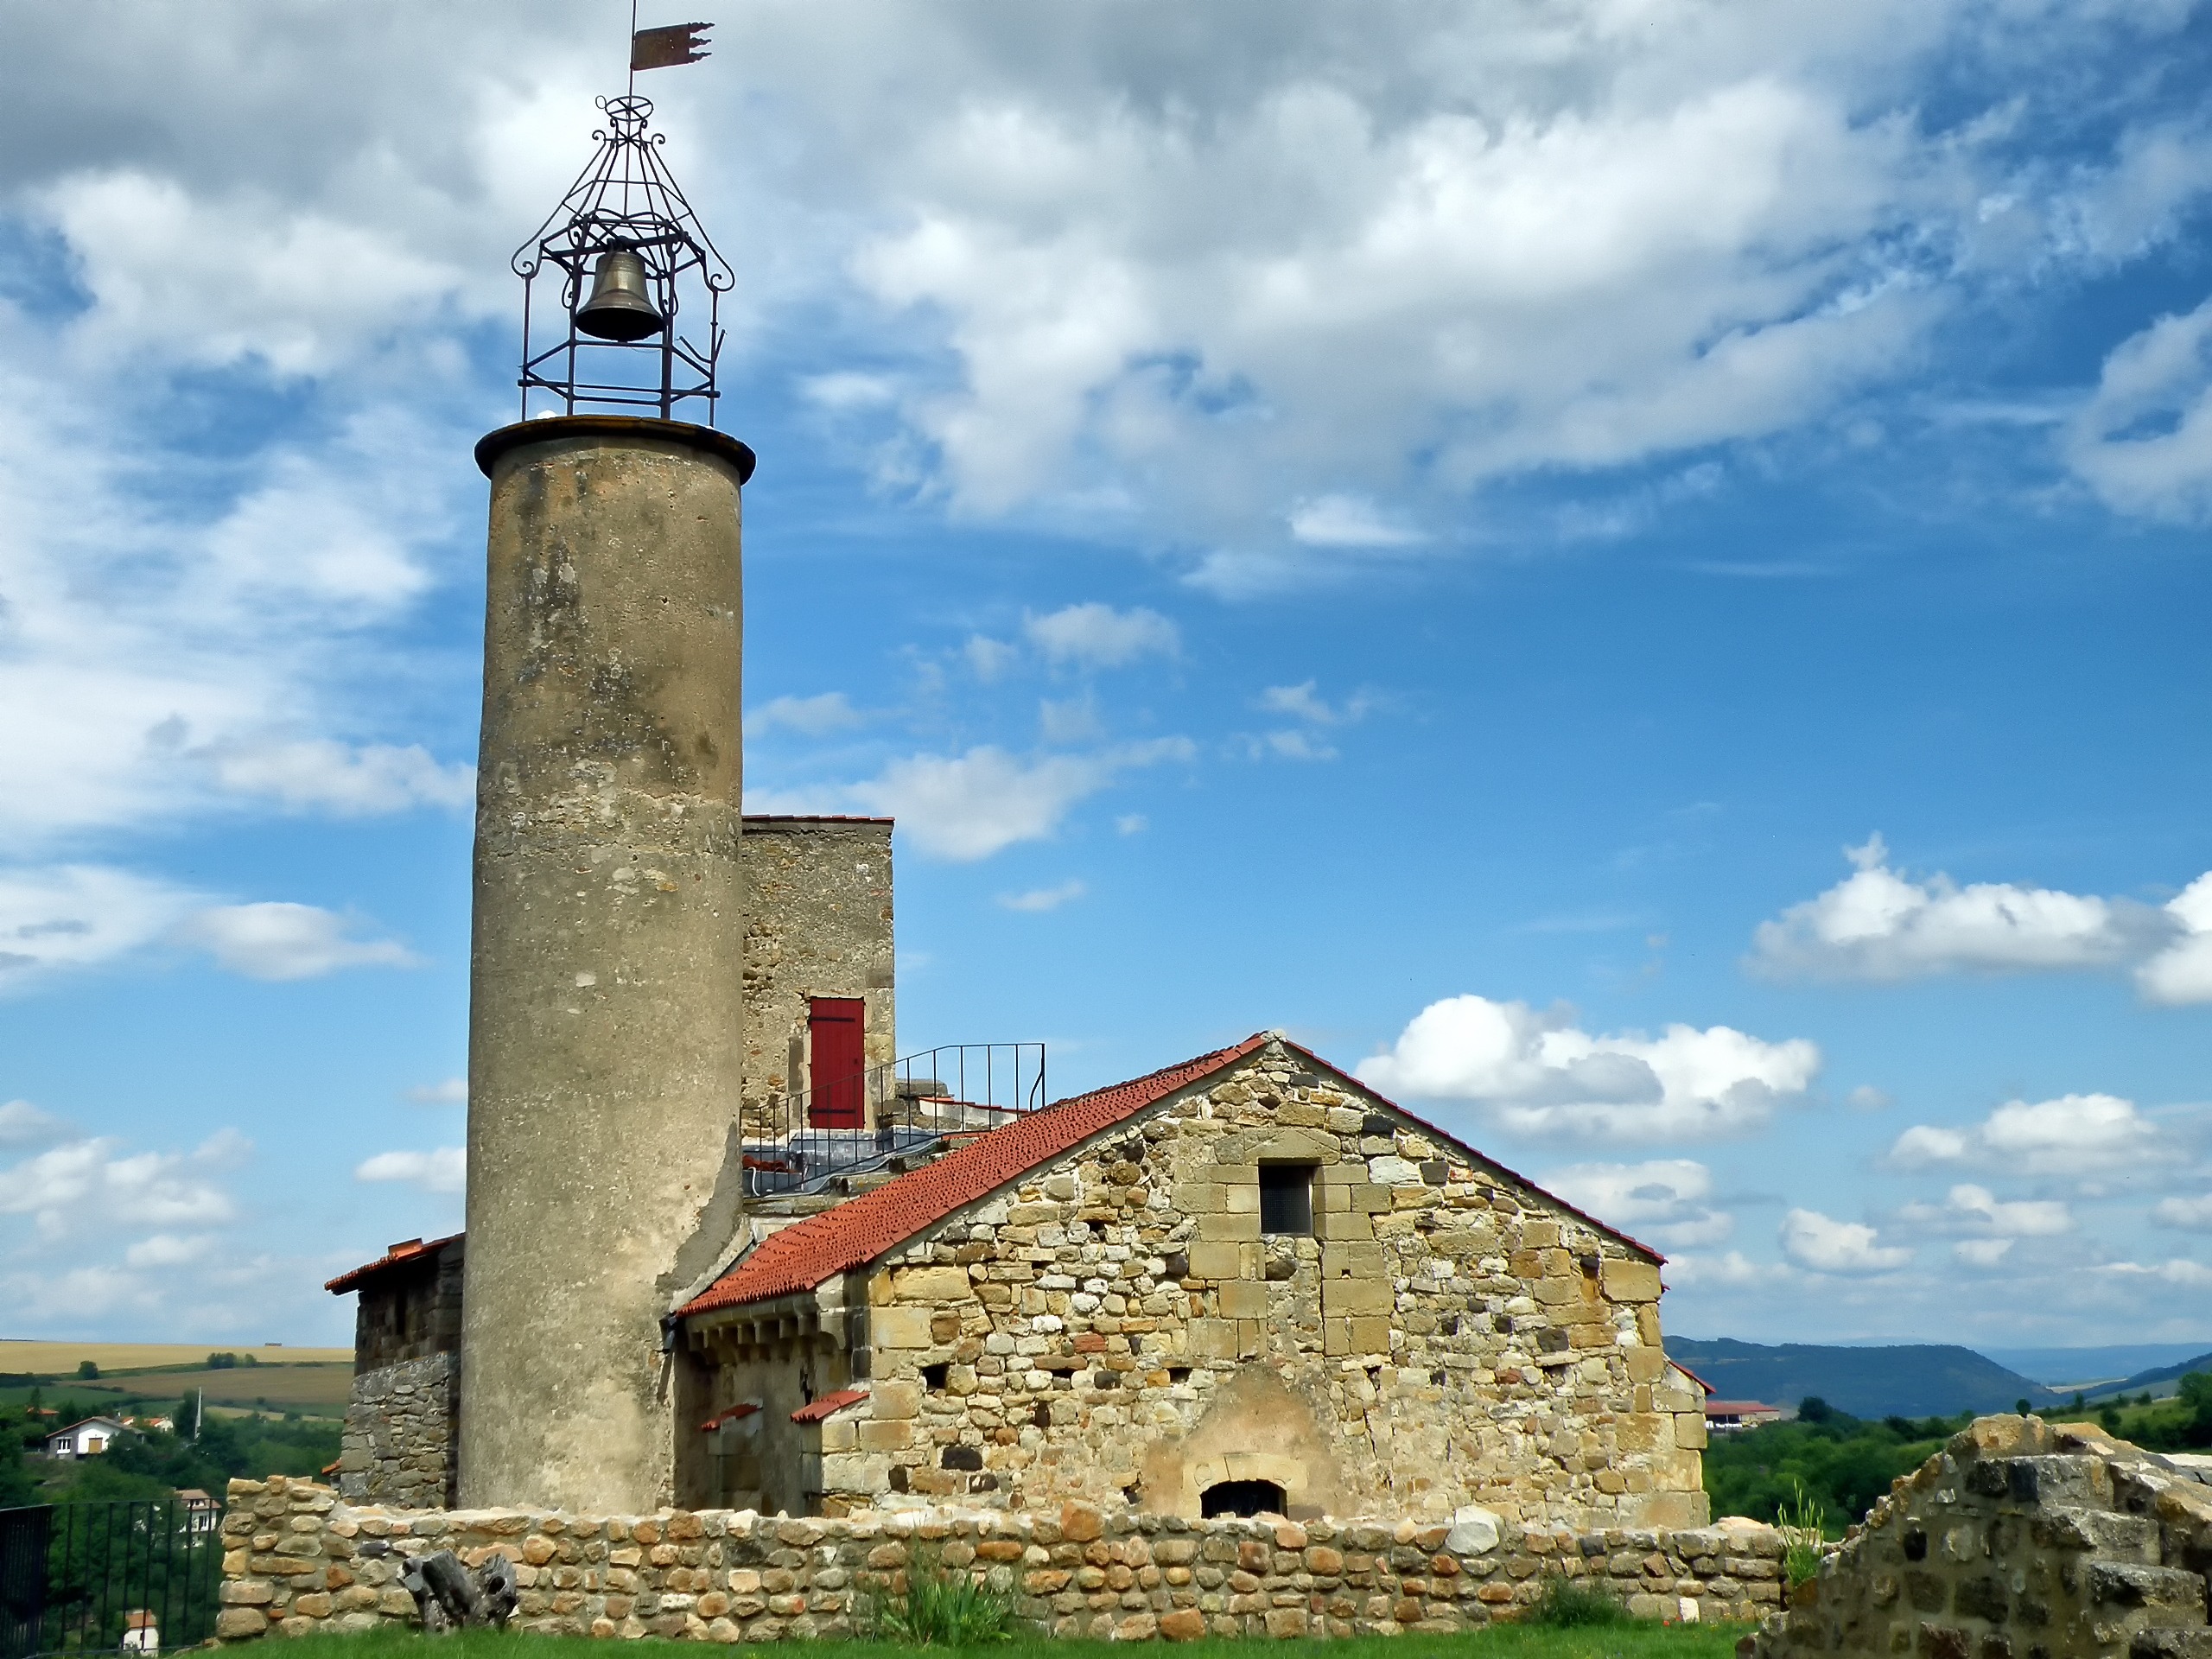
nature, lighthouse, architecture, sky, countryside, house, building, chateau, home, stone, country, france, bell, tower, castle, outside, clouds, monastery, puy de dome